Fathallah Oualalou

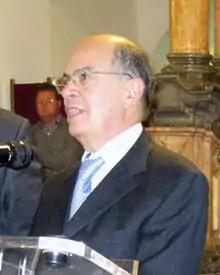
Fathallah Oualalou in 2010.

Fathallah Oualalou (born 1942 in Rabat) is a Moroccan politician. He was the mayor of Rabat from 2009 to 2015. He was the Minister of Economy and Finance of Morocco between March 1998 and October 2007. He is a member of the Socialist Union of Popular Forces party (USFP).